Subject 13 (Fringe)

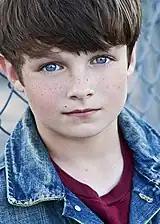
Chandler Canterbury ("pictured") replaced Quinn Lord in portraying Young Peter Bishop.

"Subject 13" was co-written by co-showrunners Jeff Pinkner, J. H. Wyman and consulting producer Akiva Goldsman, while former "Fringe" producer Frederick E. O. Toye directed. It was the first episode Toye directed since the first season. In an interview with "TV Guide", Pinkner and Wyman revealed they had known Olivia and Peter met as children for a long time, but did not decide to show this to the audience until they wrote the episode. Wyman described Elizabeth Bishop's successful lie at making Peter believe she is his real mother as "the beginning of the end for her," as her character will ultimately commit suicide.